Zhongtiao Mountains

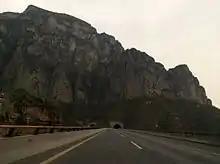
The G55 Erenhot–Guangzhou Expressway through the Zhongtiao Mountains

The Zhongtiao Mountains are a major mountain range located in the south of China’s Shanxi Province.